Luba people

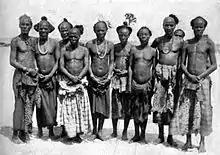
Baluba leaders, c. 1905

In 1885 Leopold II, king of Belgium, secured European recognition of his right over the territories that became what is now the Democratic Republic of the Congo. The first Belgian expedition into the Luba people's region arrived in 1891. The king of Belgium, impressed with the accomplishments of Tippu Tip in getting resources from central Africa, appointed him the governor of the region that included the Luba people's territory.